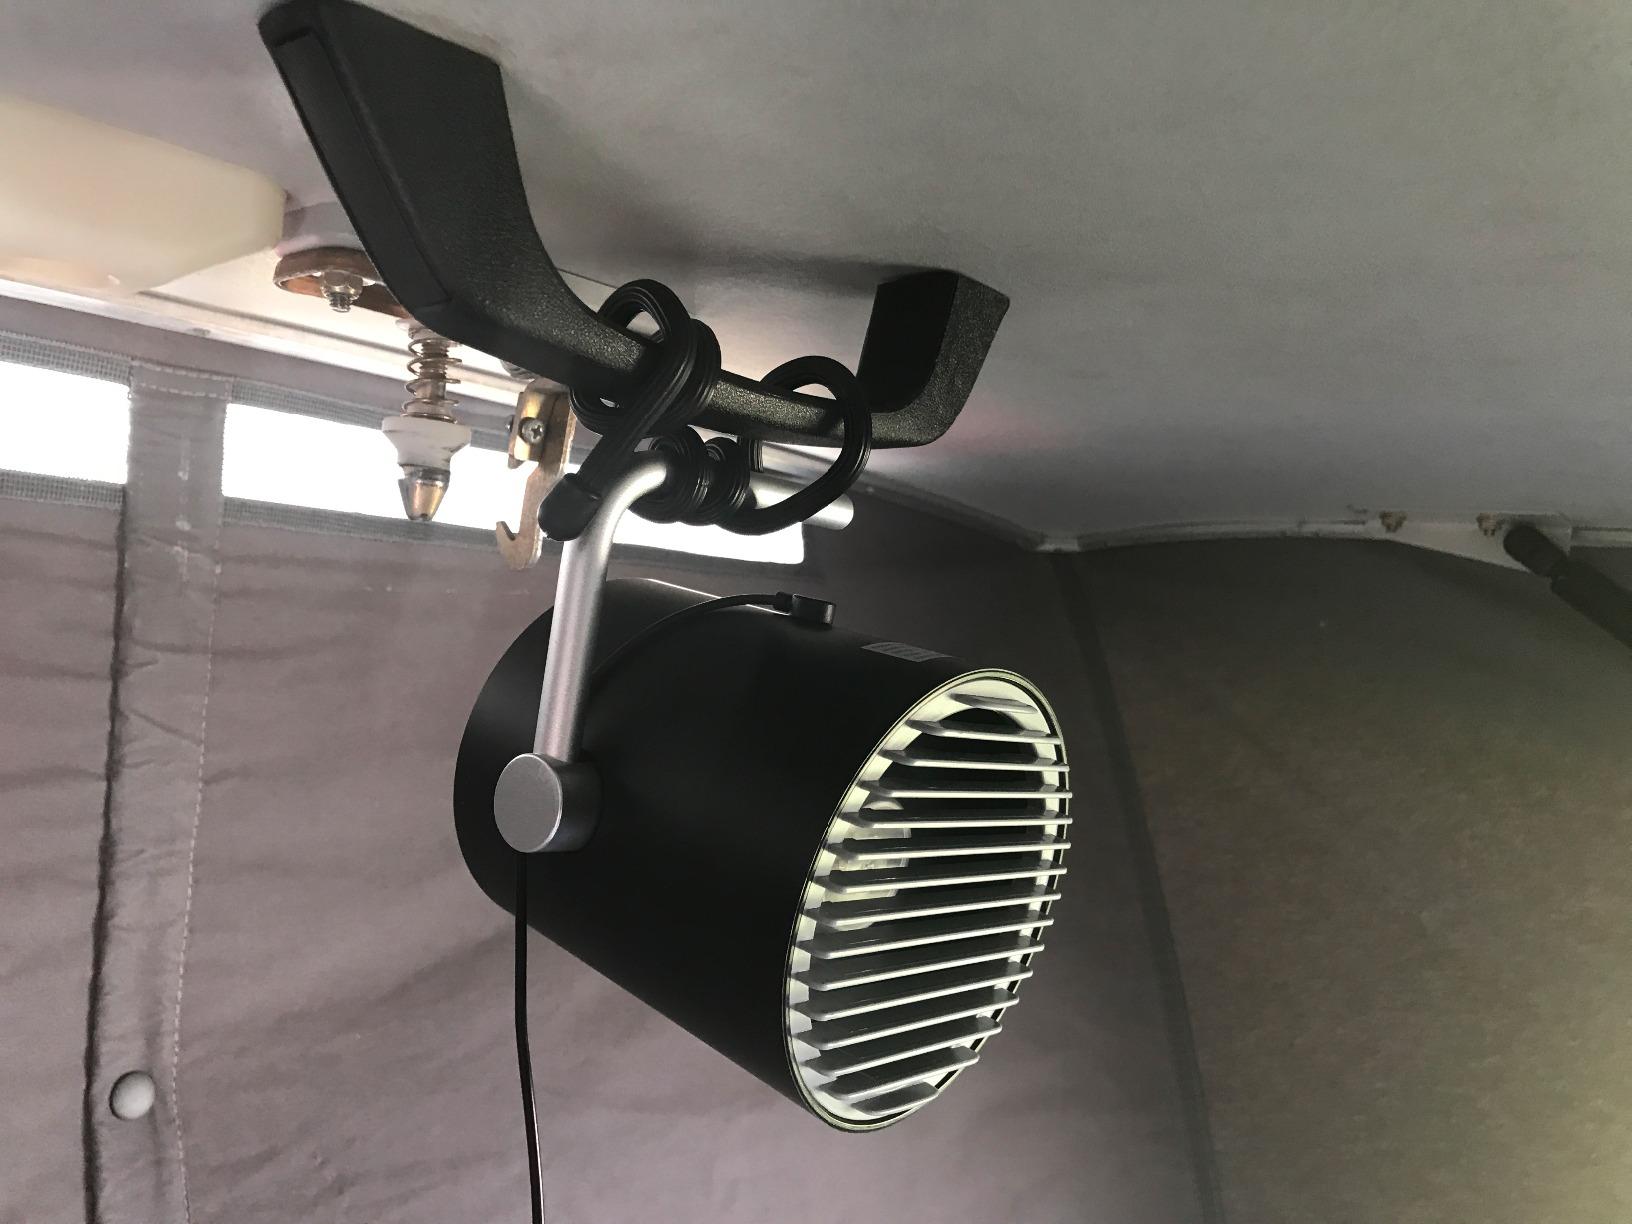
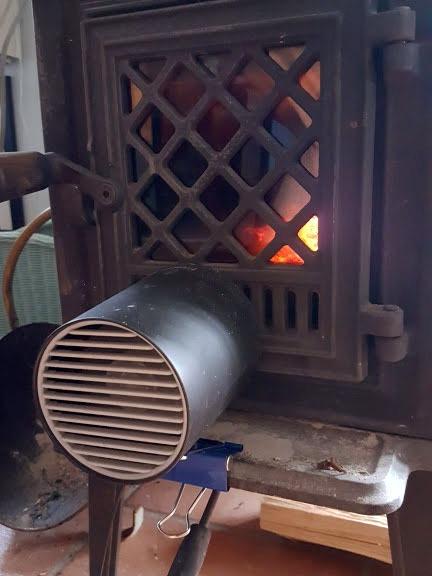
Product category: fan
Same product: yes